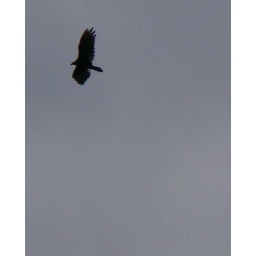
hawk over clear lake